Bettino Craxi

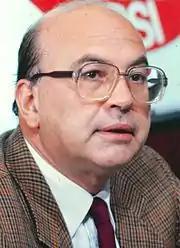
Craxi during the early 1980s

Craxi resigned as party Secretary in February 1993. Between 1992 and 1993, most members of the party left politics and three Socialist deputies committed suicide. Craxi was succeeded by two Socialist trade unionists, first Giorgio Benvenuto and then by Ottaviano Del Turco. In the December 1993 provincial and municipal elections the PSI was virtually wiped out, receiving around 3% of the vote. In Milan, where the PSI had won 20% in 1990, the PSI received a mere 2%, which was not even enough to elect a councillor. Del Turco tried in vain to regain credibility for the party.